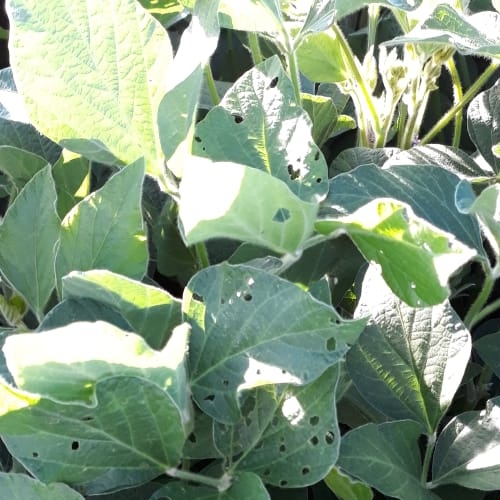
Label: Caterpillar